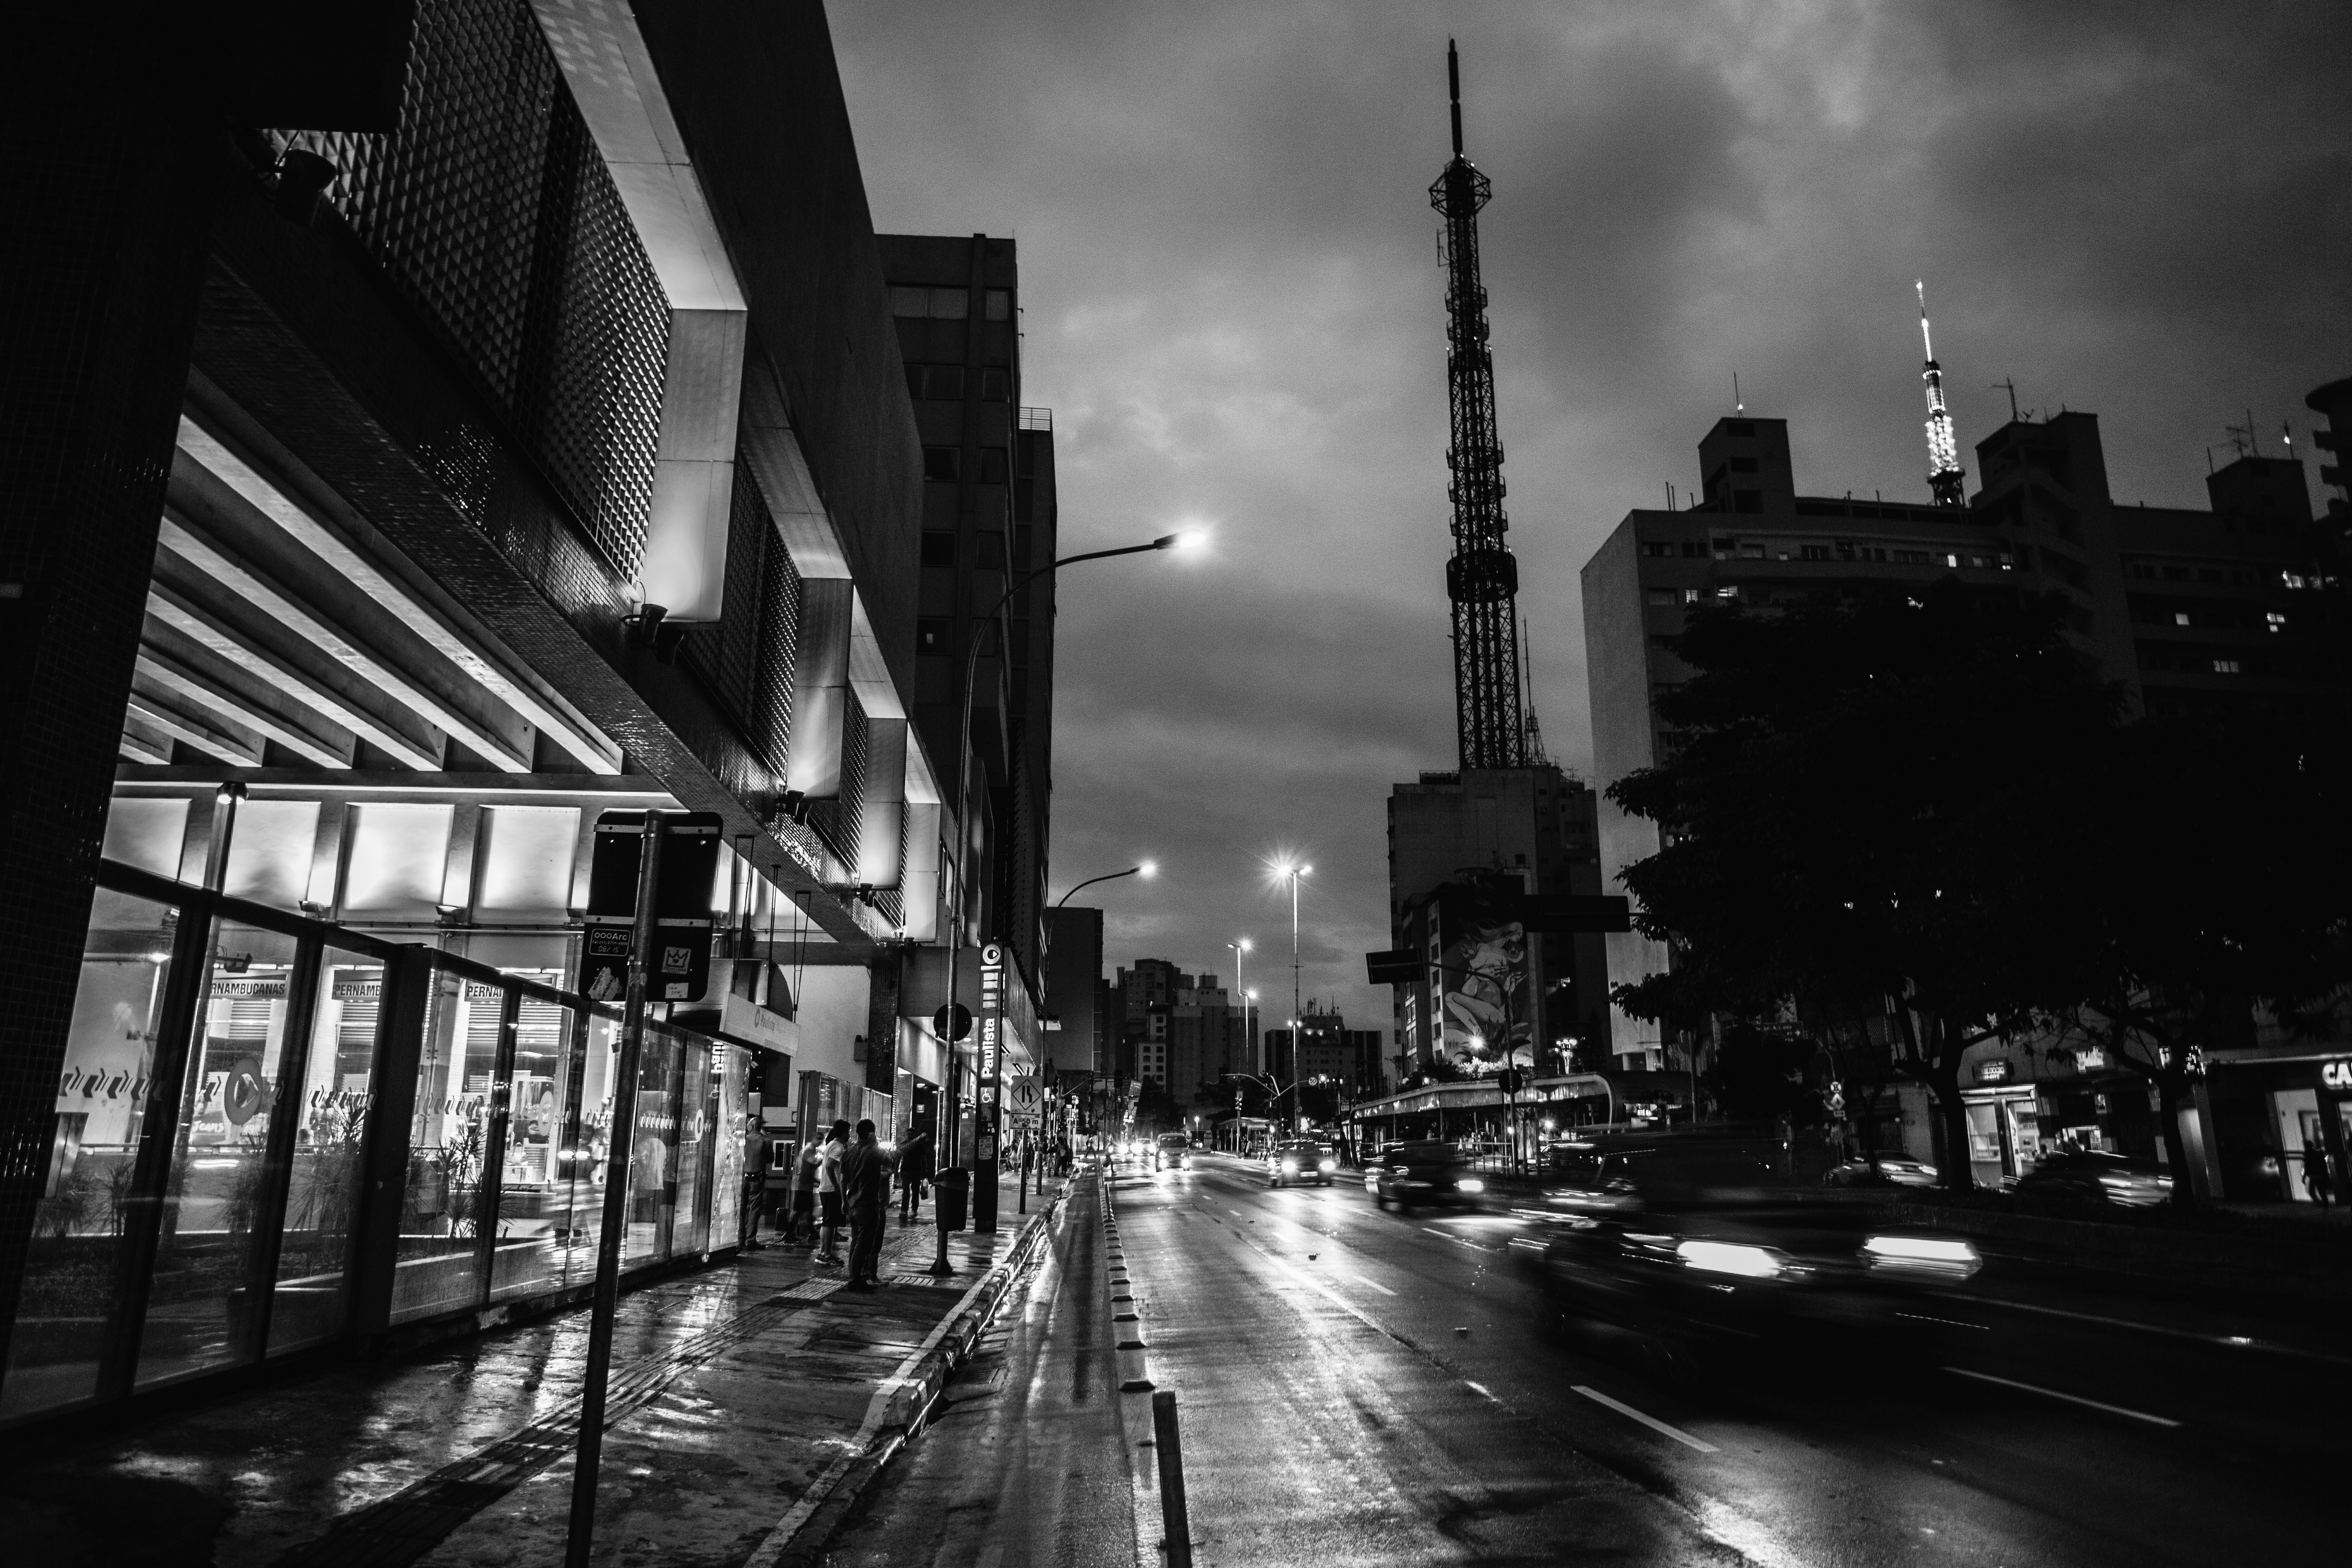
light, black and white, road, skyline, street, night, photography, city, skyscraper, cityscape, downtown, dusk, evening, tower, contrast, darkness, black, monochrome, lights, buildings, infrastructure, dramatic, shape, metropolis, urban area, monochrome photography, film noir, human settlement, metropolitan area